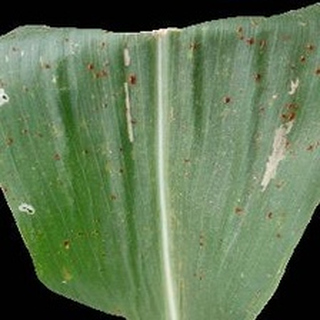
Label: corn_common_rust